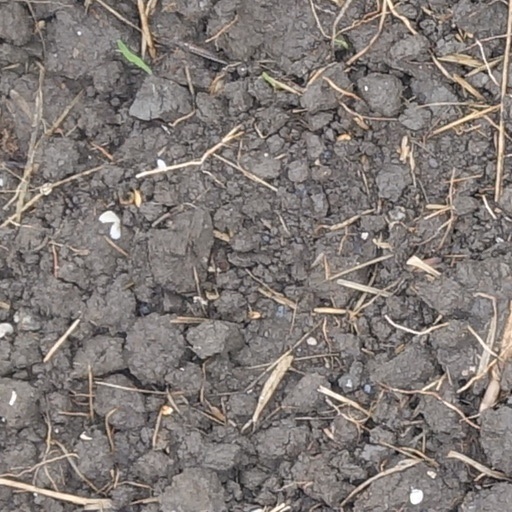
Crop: wheat